List of Motörhead band members

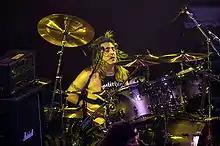
Mikkey Dee took over as Motörhead's drummer in 1992 and remained with the band until Lemmy's death in 2015.

Towards the end of sessions for "March ör Die", former King Diamond drummer Mikkey Dee was brought in to take over from Phil Taylor, initially on a temporary basis but soon as a permanent replacement. He featured only on the album's lead single, "Hellraiser". With Dee in place, "Bastards" and "Sacrifice" followed in quick succession. After the recording of the latter finished in early 1995, Motörhead went through its final lineup change when guitarist Würzel left the band, which Lemmy claimed "became clearer every day" during the sessions. Following his departure, Würzel was not replaced and Motörhead returned to their "classic" three-piece setup.